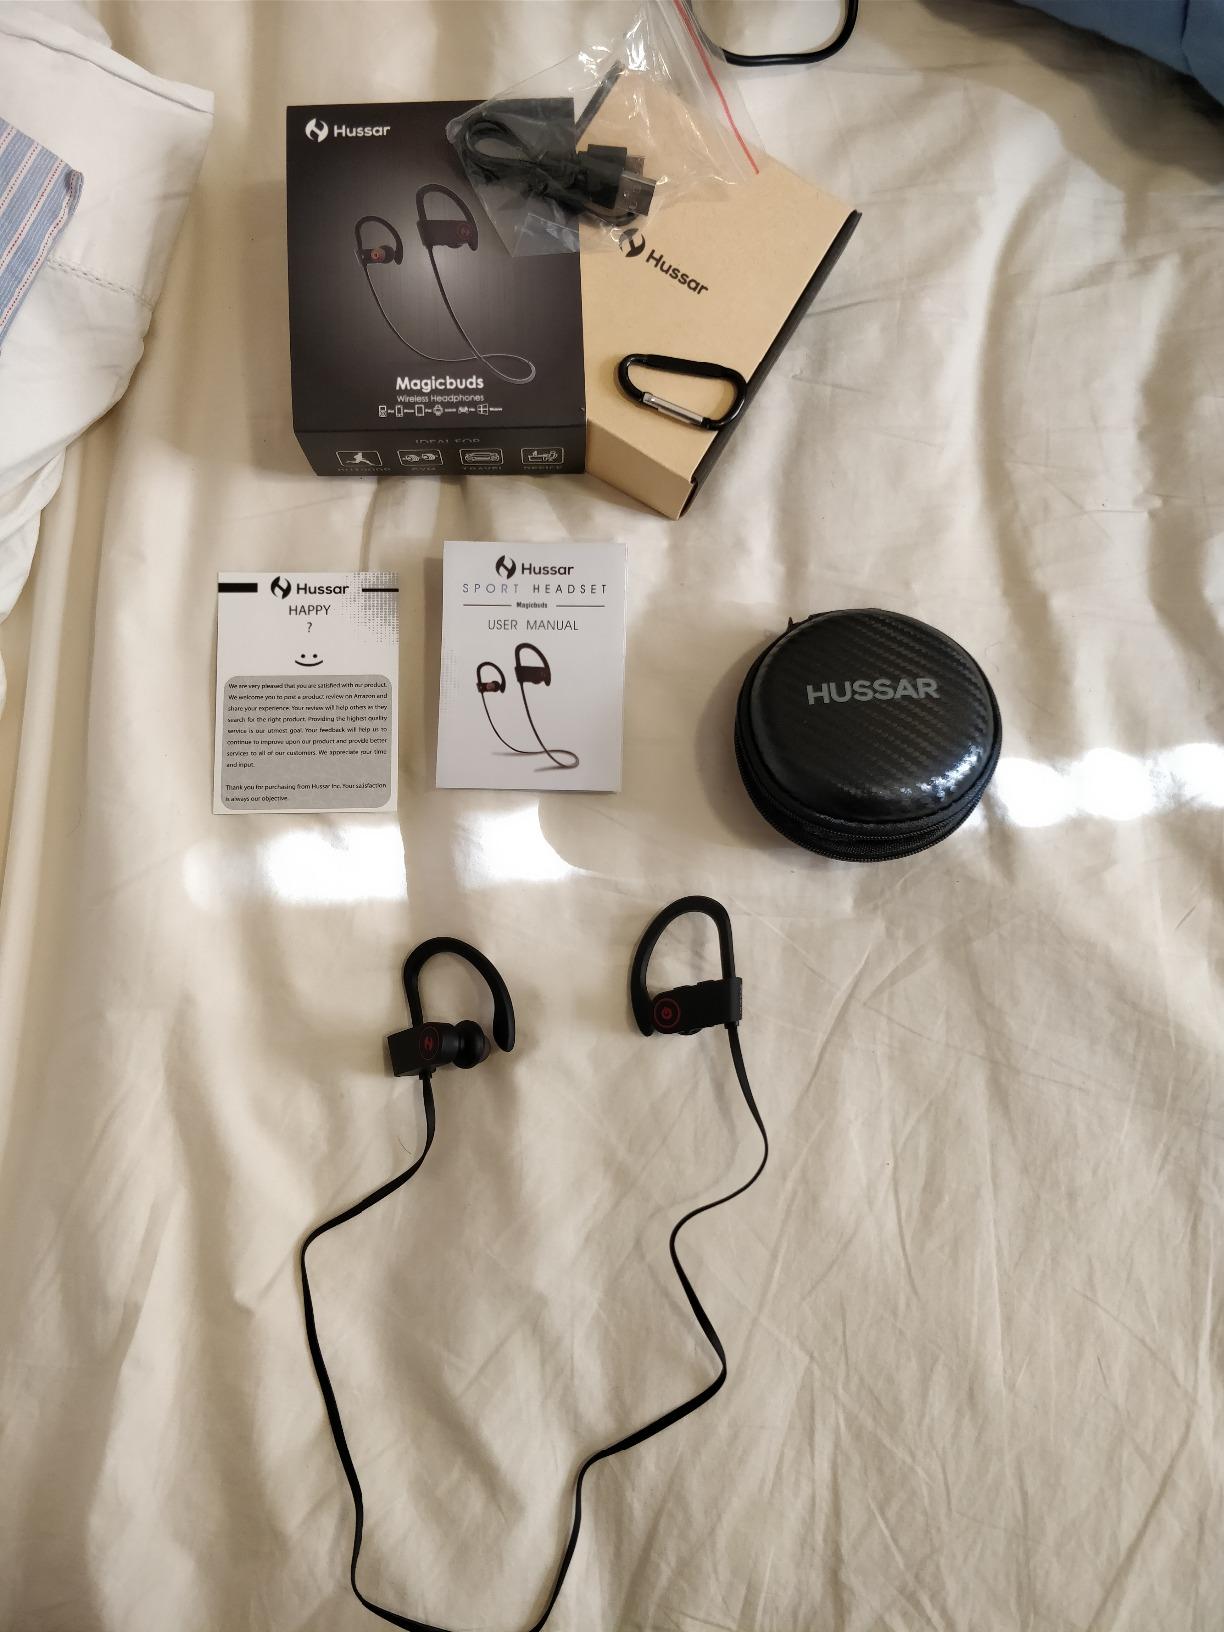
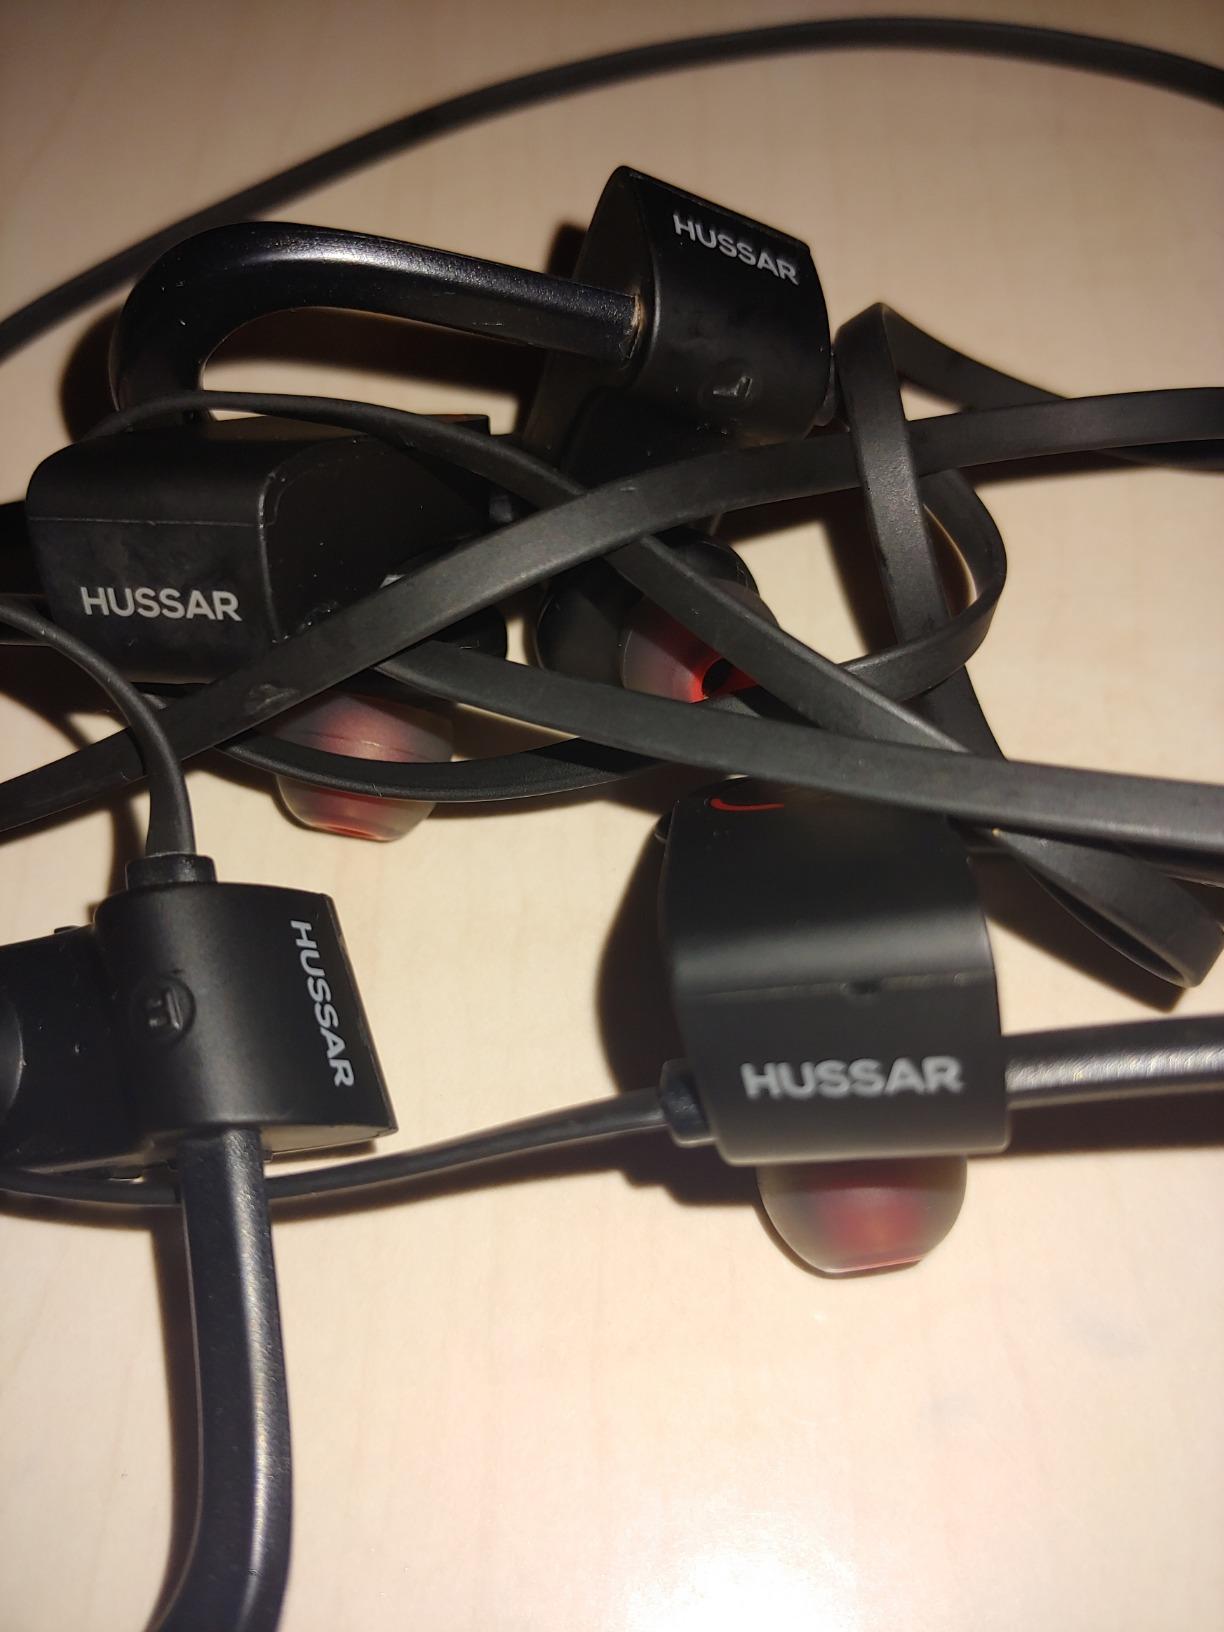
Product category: headphones
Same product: yes